Pacecco De Rosa

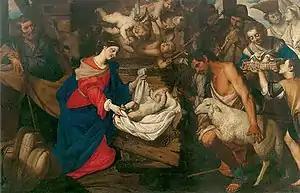
"Adoration of the Shepherds" (1630). Rome, Palazzo Montecitorio.

Pacecco De Rosa (byname of Giovanni Francesco De Rosa; 17 December 1607 - 1656) was an Italian painter, active in Naples.